WALG

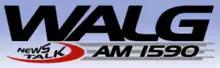
Former logo

On April 30, 2020, Cumulus Media sold its entire Albany cluster for First Media Services for $450,000. The sale was consummated on December 15, 2020.